Hamhung Royal Villa

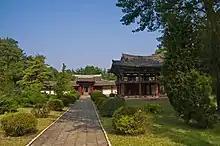

Hamheung Royal Villa is a villa located in Sonamudong, Sapogu Station, Hamheung. Designated National Treasure no. 107 of North Korea, the villa was the residence of Yi Seong-gye before he founded the Joseon Dynasty. The villa was also the birthplace Taejo's older offspring, including his second son (Yi Bang-gwa, 1357–1419, later Jeongjong of Joseon, the second king) and his fifth son (Yi Bang-won, 1367–1422, later Taejong of Joseon, the third king). After he abdicated in 1398 in favor of Jeongjong, Taejo rebuilt his residence at the site of his ancestor's land.